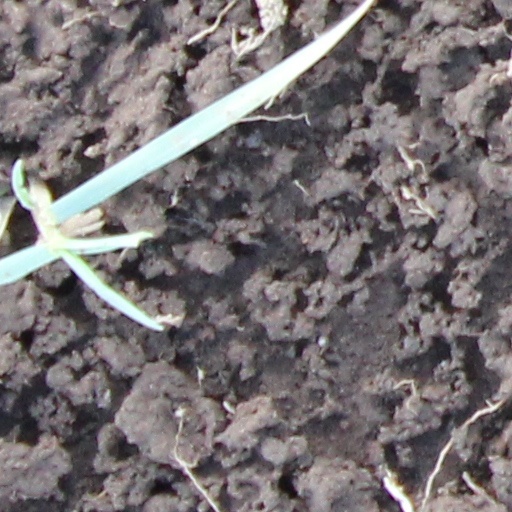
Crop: wheat